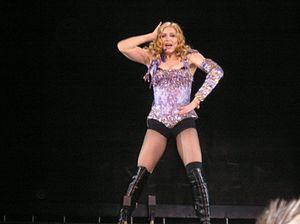
Le Re-Invention Tour est la sixième tournée de Madonna, faisant la promotion de son neuvième album studio American Life. La tournée est passée par l'Amérique du Nord et l'Europe, a débuté le 24 mai 2004 à Los Angeles et s'est terminée le 14 septembre 2004 à Lisbonne. Madonna a été inspirée par les clichés du X-STaTIC PRo=CeSS, réalisés par le photographe Steven Klein et dans lesquels elle apparaît.
Madonna, née Madonna Louise Ciccone le 16 août 1958 à Bay City dans le Michigan, est une chanteuse, danseuse, actrice, productrice de cinéma, réalisatrice et femme d'affaires américaine.